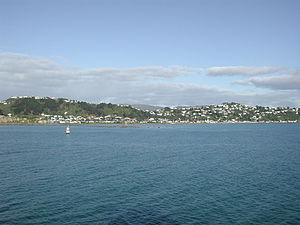
Seatoun, une banlieue est de la cité de Wellington, la capitale de la Nouvelle-Zélande, située dans le sud de l’ Île du Nord.